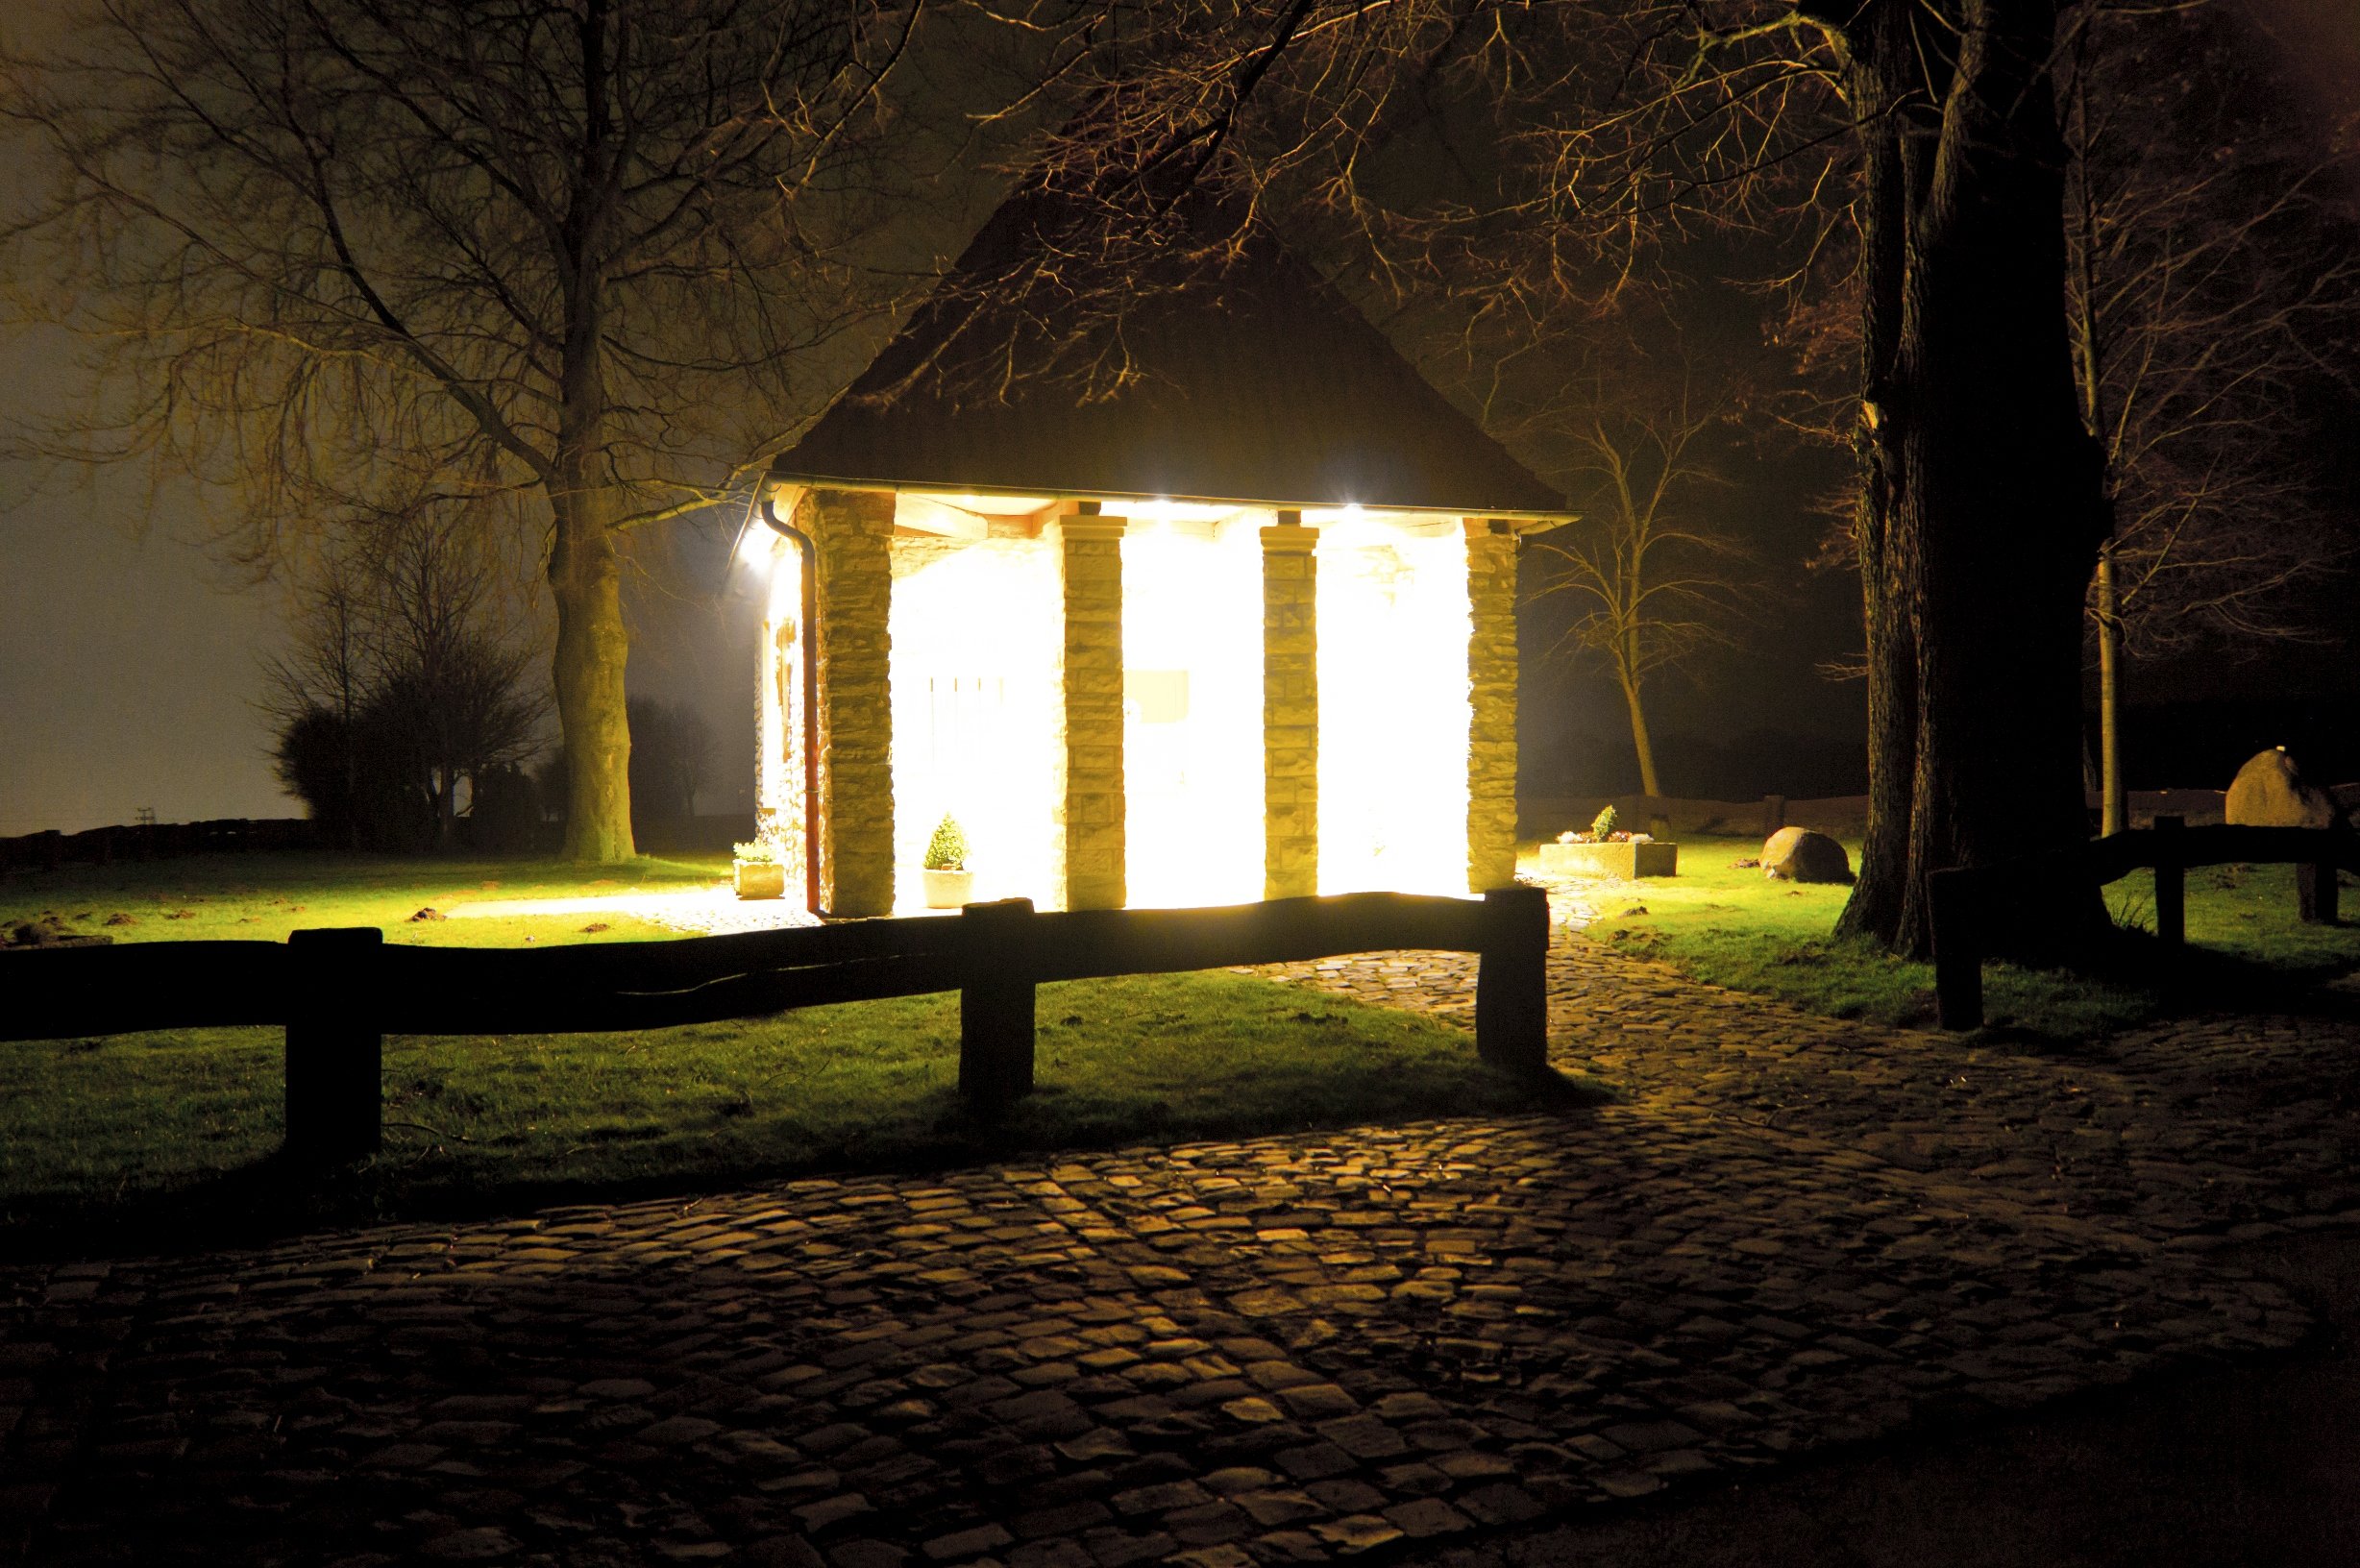
light, sunset, night, house, sunlight, morning, evening, darkness, church, chapel, lighting, season, faith, jesus, bill, god, landscape lighting